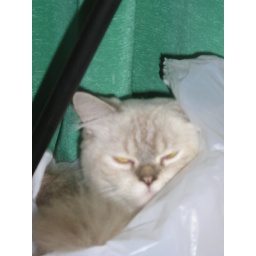
under the plastic bag